Richard Gwyn

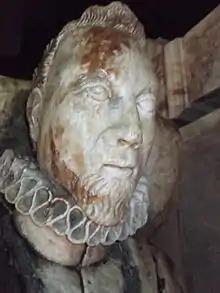
The effigy of Sir George Bromley on his tomb in the church of St Peter the Apostle, Worfield, Shropshire. His epitaph describes him as "a Just man and a Great professor of the Religion now established."

When the May Assizes were held at Wrexham in 1581, the Chief Justice of Chester, Sir George Bromley, ordered that Gwyn be "taken to church" by force. Gwyn was carried upon the shoulders of six men into St. Giles' Church in Wrexham. Gwyn was carried around the font and laid in heavy shackles before the pulpit to hear the sermon of an Anglican clergyman named Thomas Jones. However, Gwyn, "so stirred his legs that with the noise of his irons the preacher's voice could not be heard." Sir George Bromley ordered that, as punishment, Gwyn was to be placed in the stocks between 10:00am and 8:00pm and sermonized the whole time by Anglican ministers. One Anglican clergyman, who had a very large red nose, attempted to debate with Gwyn concerning the Keys of the Church, which the minister alleged were given just as much to him as to St. Peter the Apostle. "There is this difference", Gwyn replied, "namely, that whereas Peter received the Keys to the Kingdom of Heaven, the keys you received were obviously those of the beer cellar."